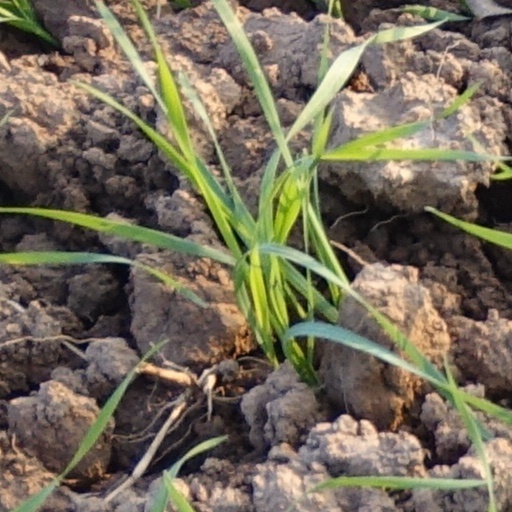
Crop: wheat